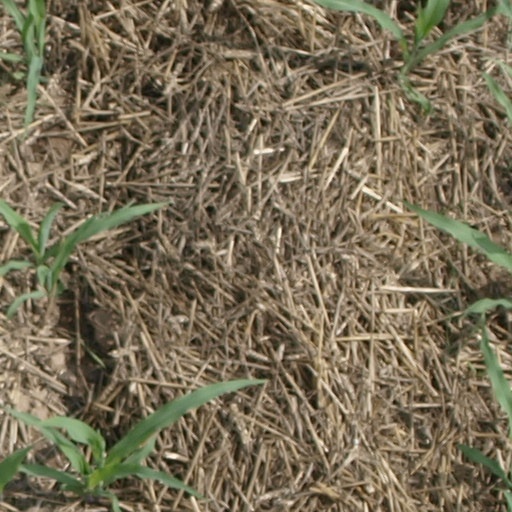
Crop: maize; corn